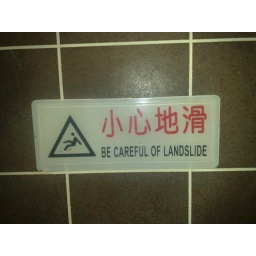
Warning sign in a Chinese hotel bathroom